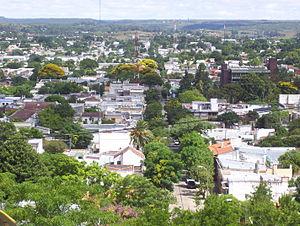
Rivera est une ville d'Uruguay et capitale du département de Rivera.